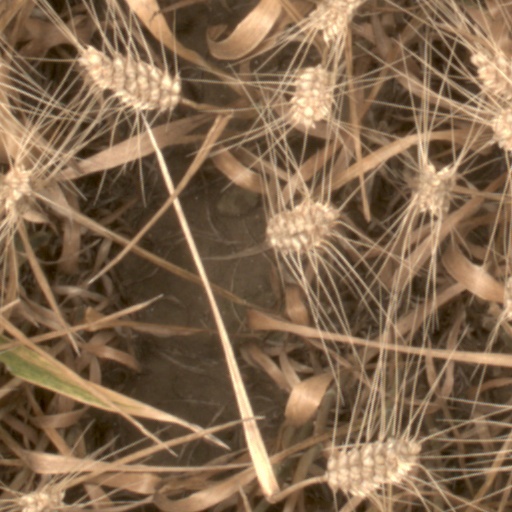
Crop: wheat